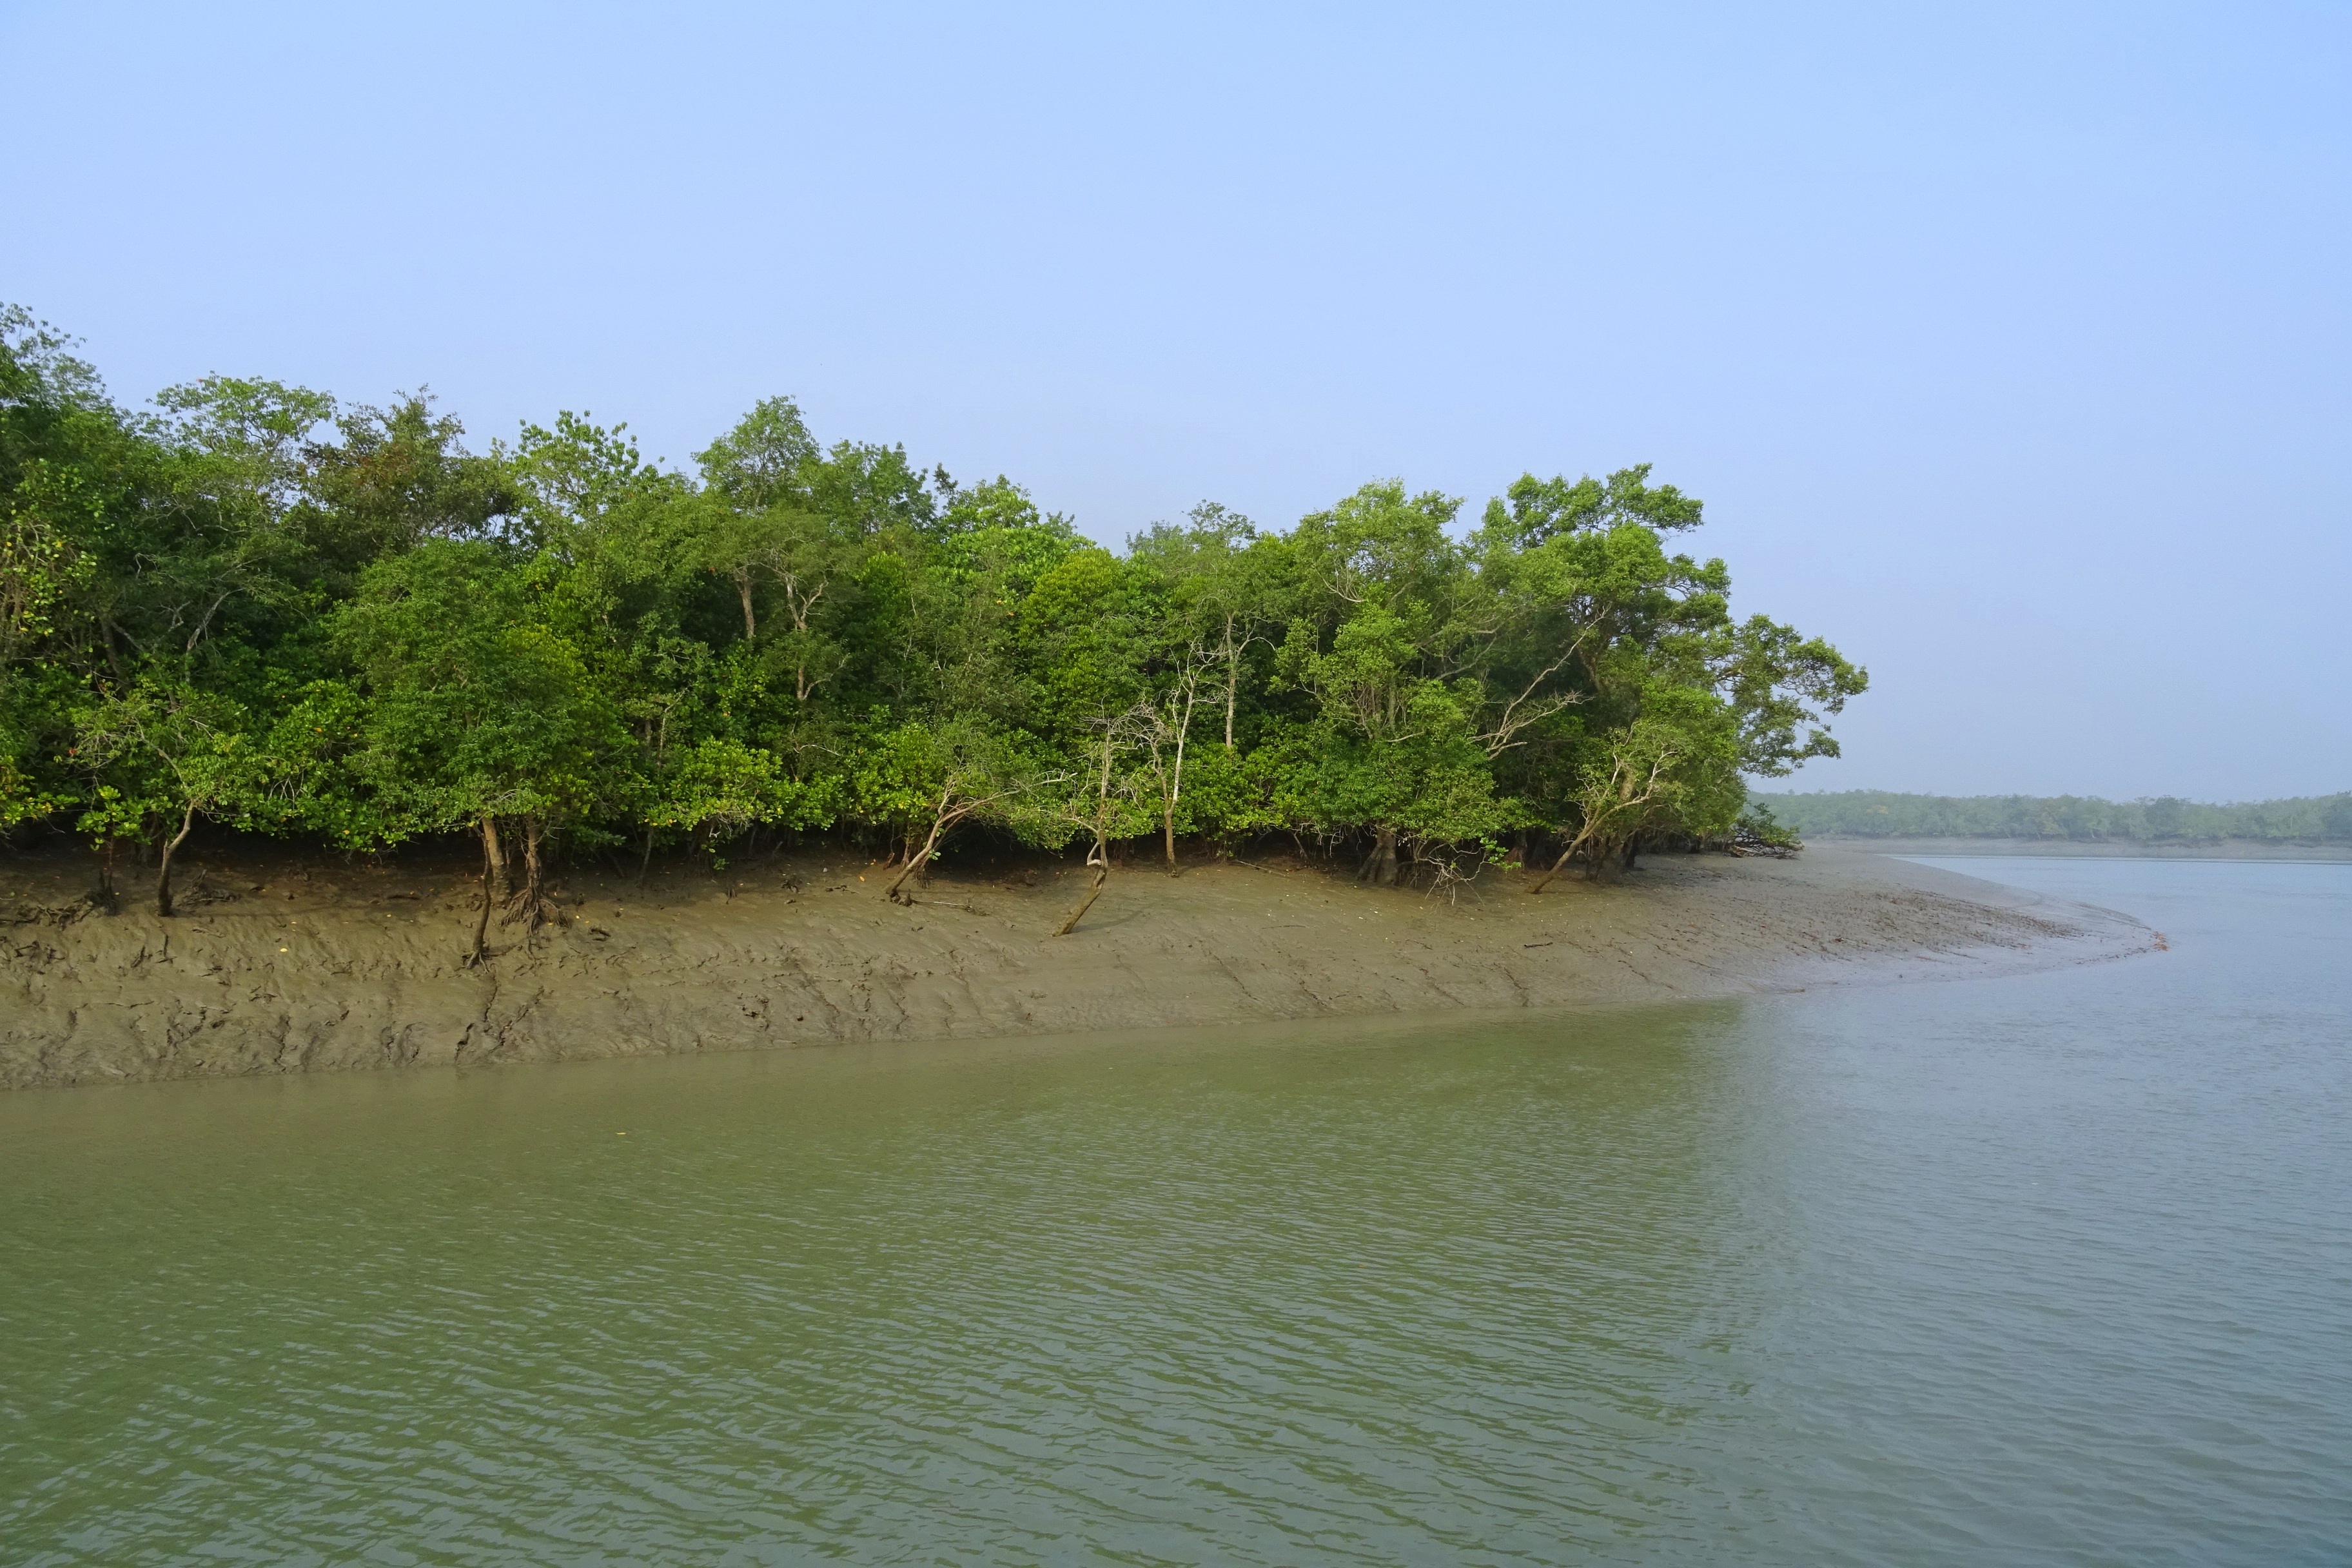
beach, sea, coast, tree, water, forest, swamp, shore, river, jungle, lagoon, bay, island, reservoir, flora, body of water, world heritage, wetland, unesco, india, habitat, tropics, islet, mangroves, sundarbans, natural environment, geographical feature, ramsar site